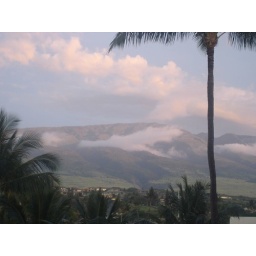
View towards the mountains from our balcony at the Sheraton on Kanapaali Beach in Maui